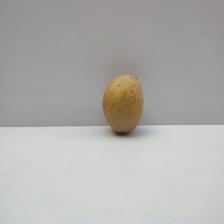
Size: Medium